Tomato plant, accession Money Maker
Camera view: tilt-top (135 deg); turntable rotation: 210 degrees
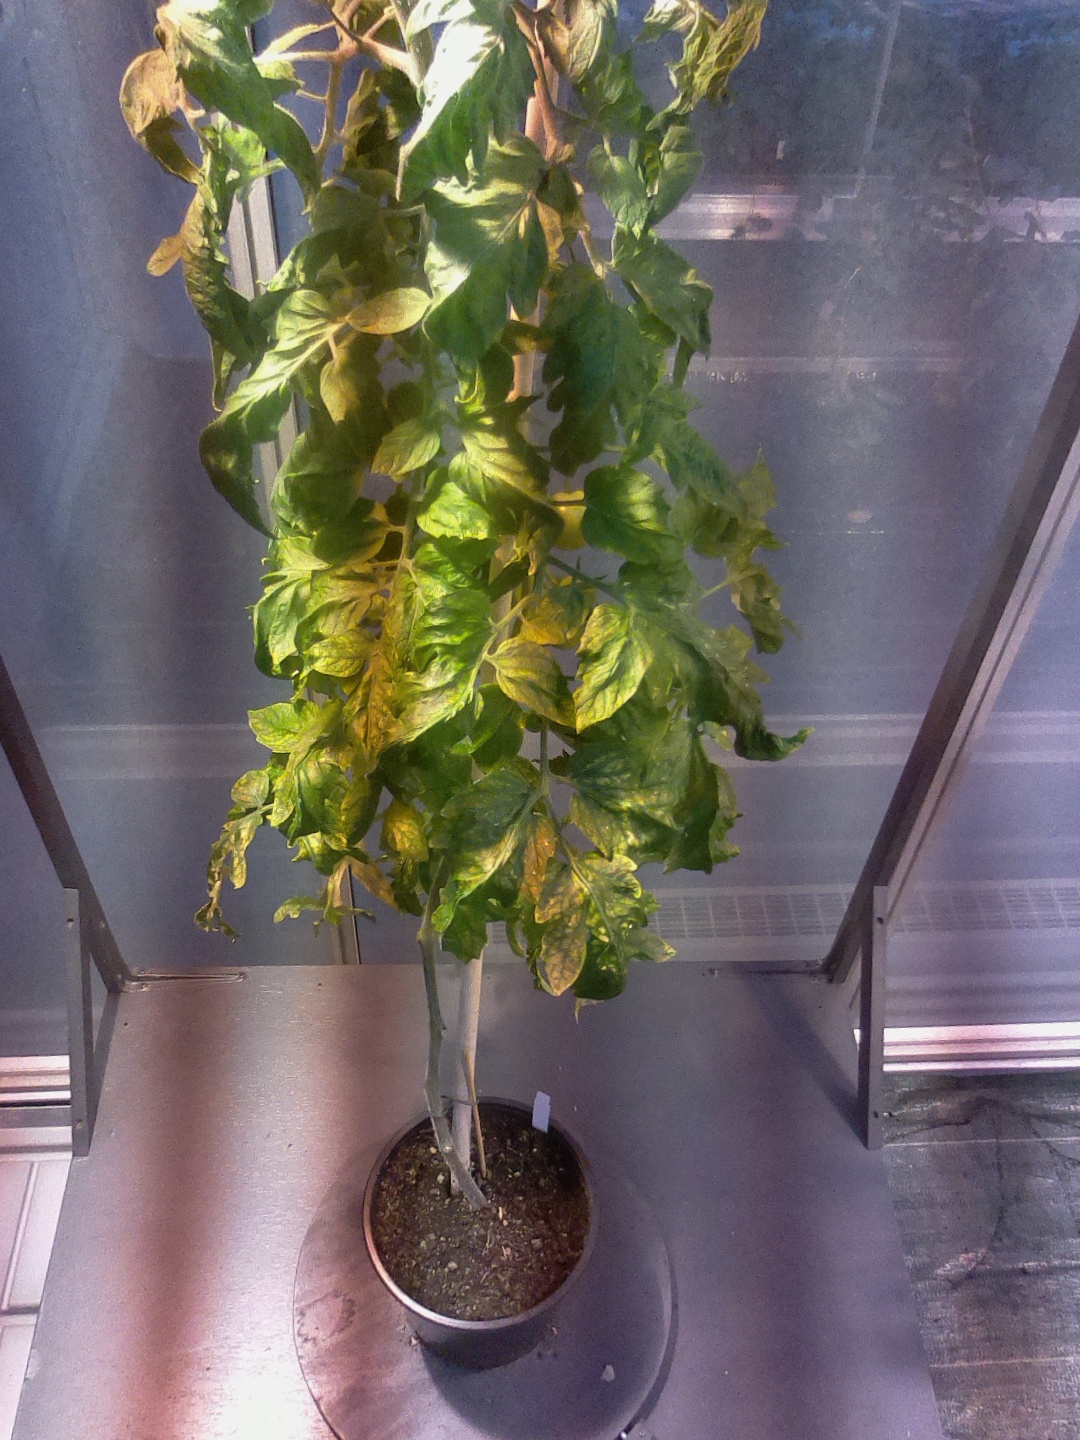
BBCH growth stage 77: 70%-80% of final fruit size